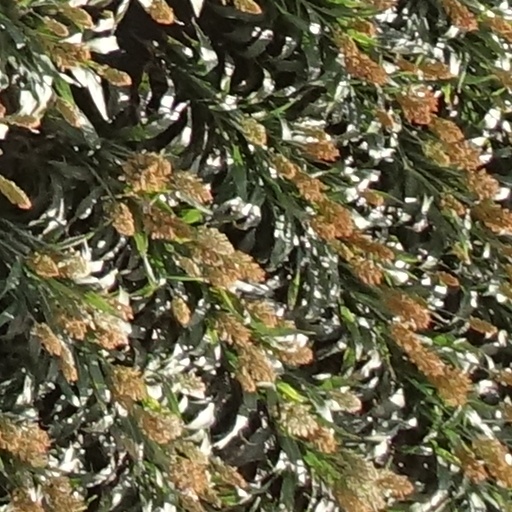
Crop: sorghum